NBC News team kidnapping in Syria

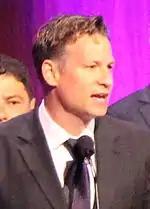
Richard Engel receiving the 2015 Peabody Award for NBC's coverage of ISIL

More than two years later, in April 2015, NBC News revised its narrative of the 2012 kidnapping, stating that it was highly likely that Engel and his team were abducted by a Sunni rebel group rather than by pro-regime Shabiha. Engel explained that their abductors had "put on an elaborate ruse to convince us they were Shiite shabiha militiamen". He upheld that they were rescued by Ahrar al-Sham, stating that a "bearded gunman" he referred to as the Islamist group's local commander Abu Ayman had approached and told them they were safe now.